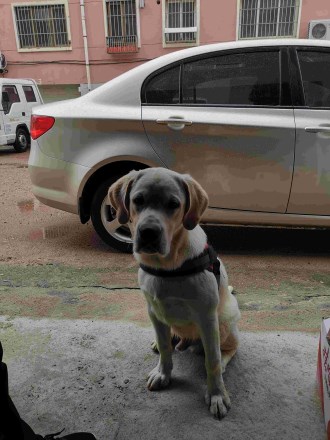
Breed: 3580-n000122-Labrador_retriever